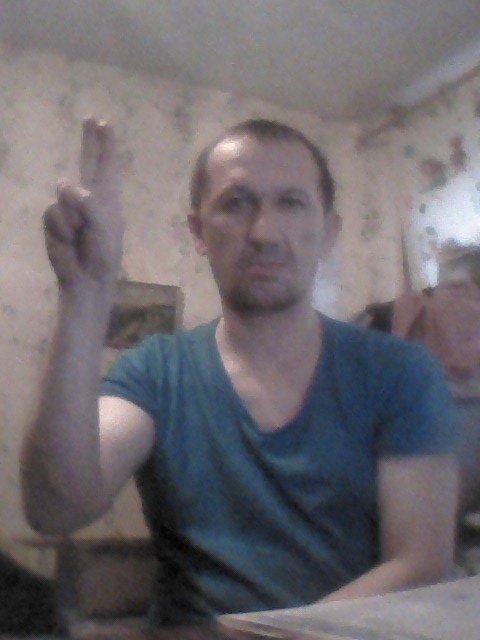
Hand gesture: two_up